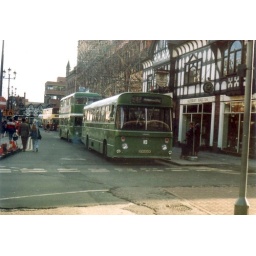
OFM800K, Crosville SPG800, a Seddon Pennine with a dual door 45 seat body in Chester in 1982.